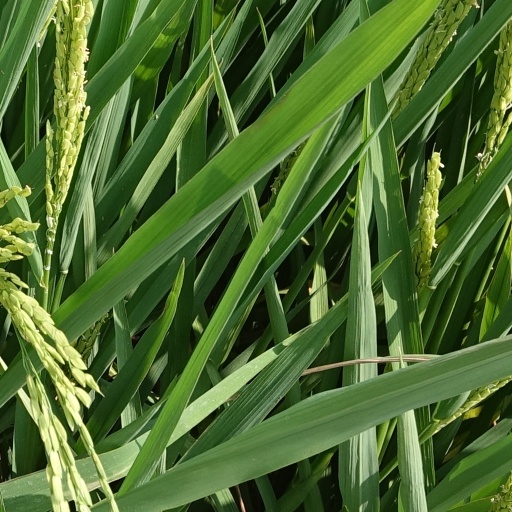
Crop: rice